Béla Háray

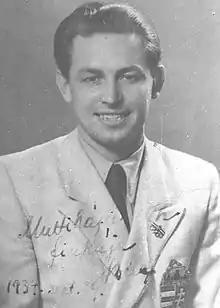
Háray in 1936

Béla Háray (March 25, 1915 – March 9, 1988) was a Hungarian ice hockey and field hockey player who competed in the 1936 Winter Olympics and in the 1936 Summer Olympics.